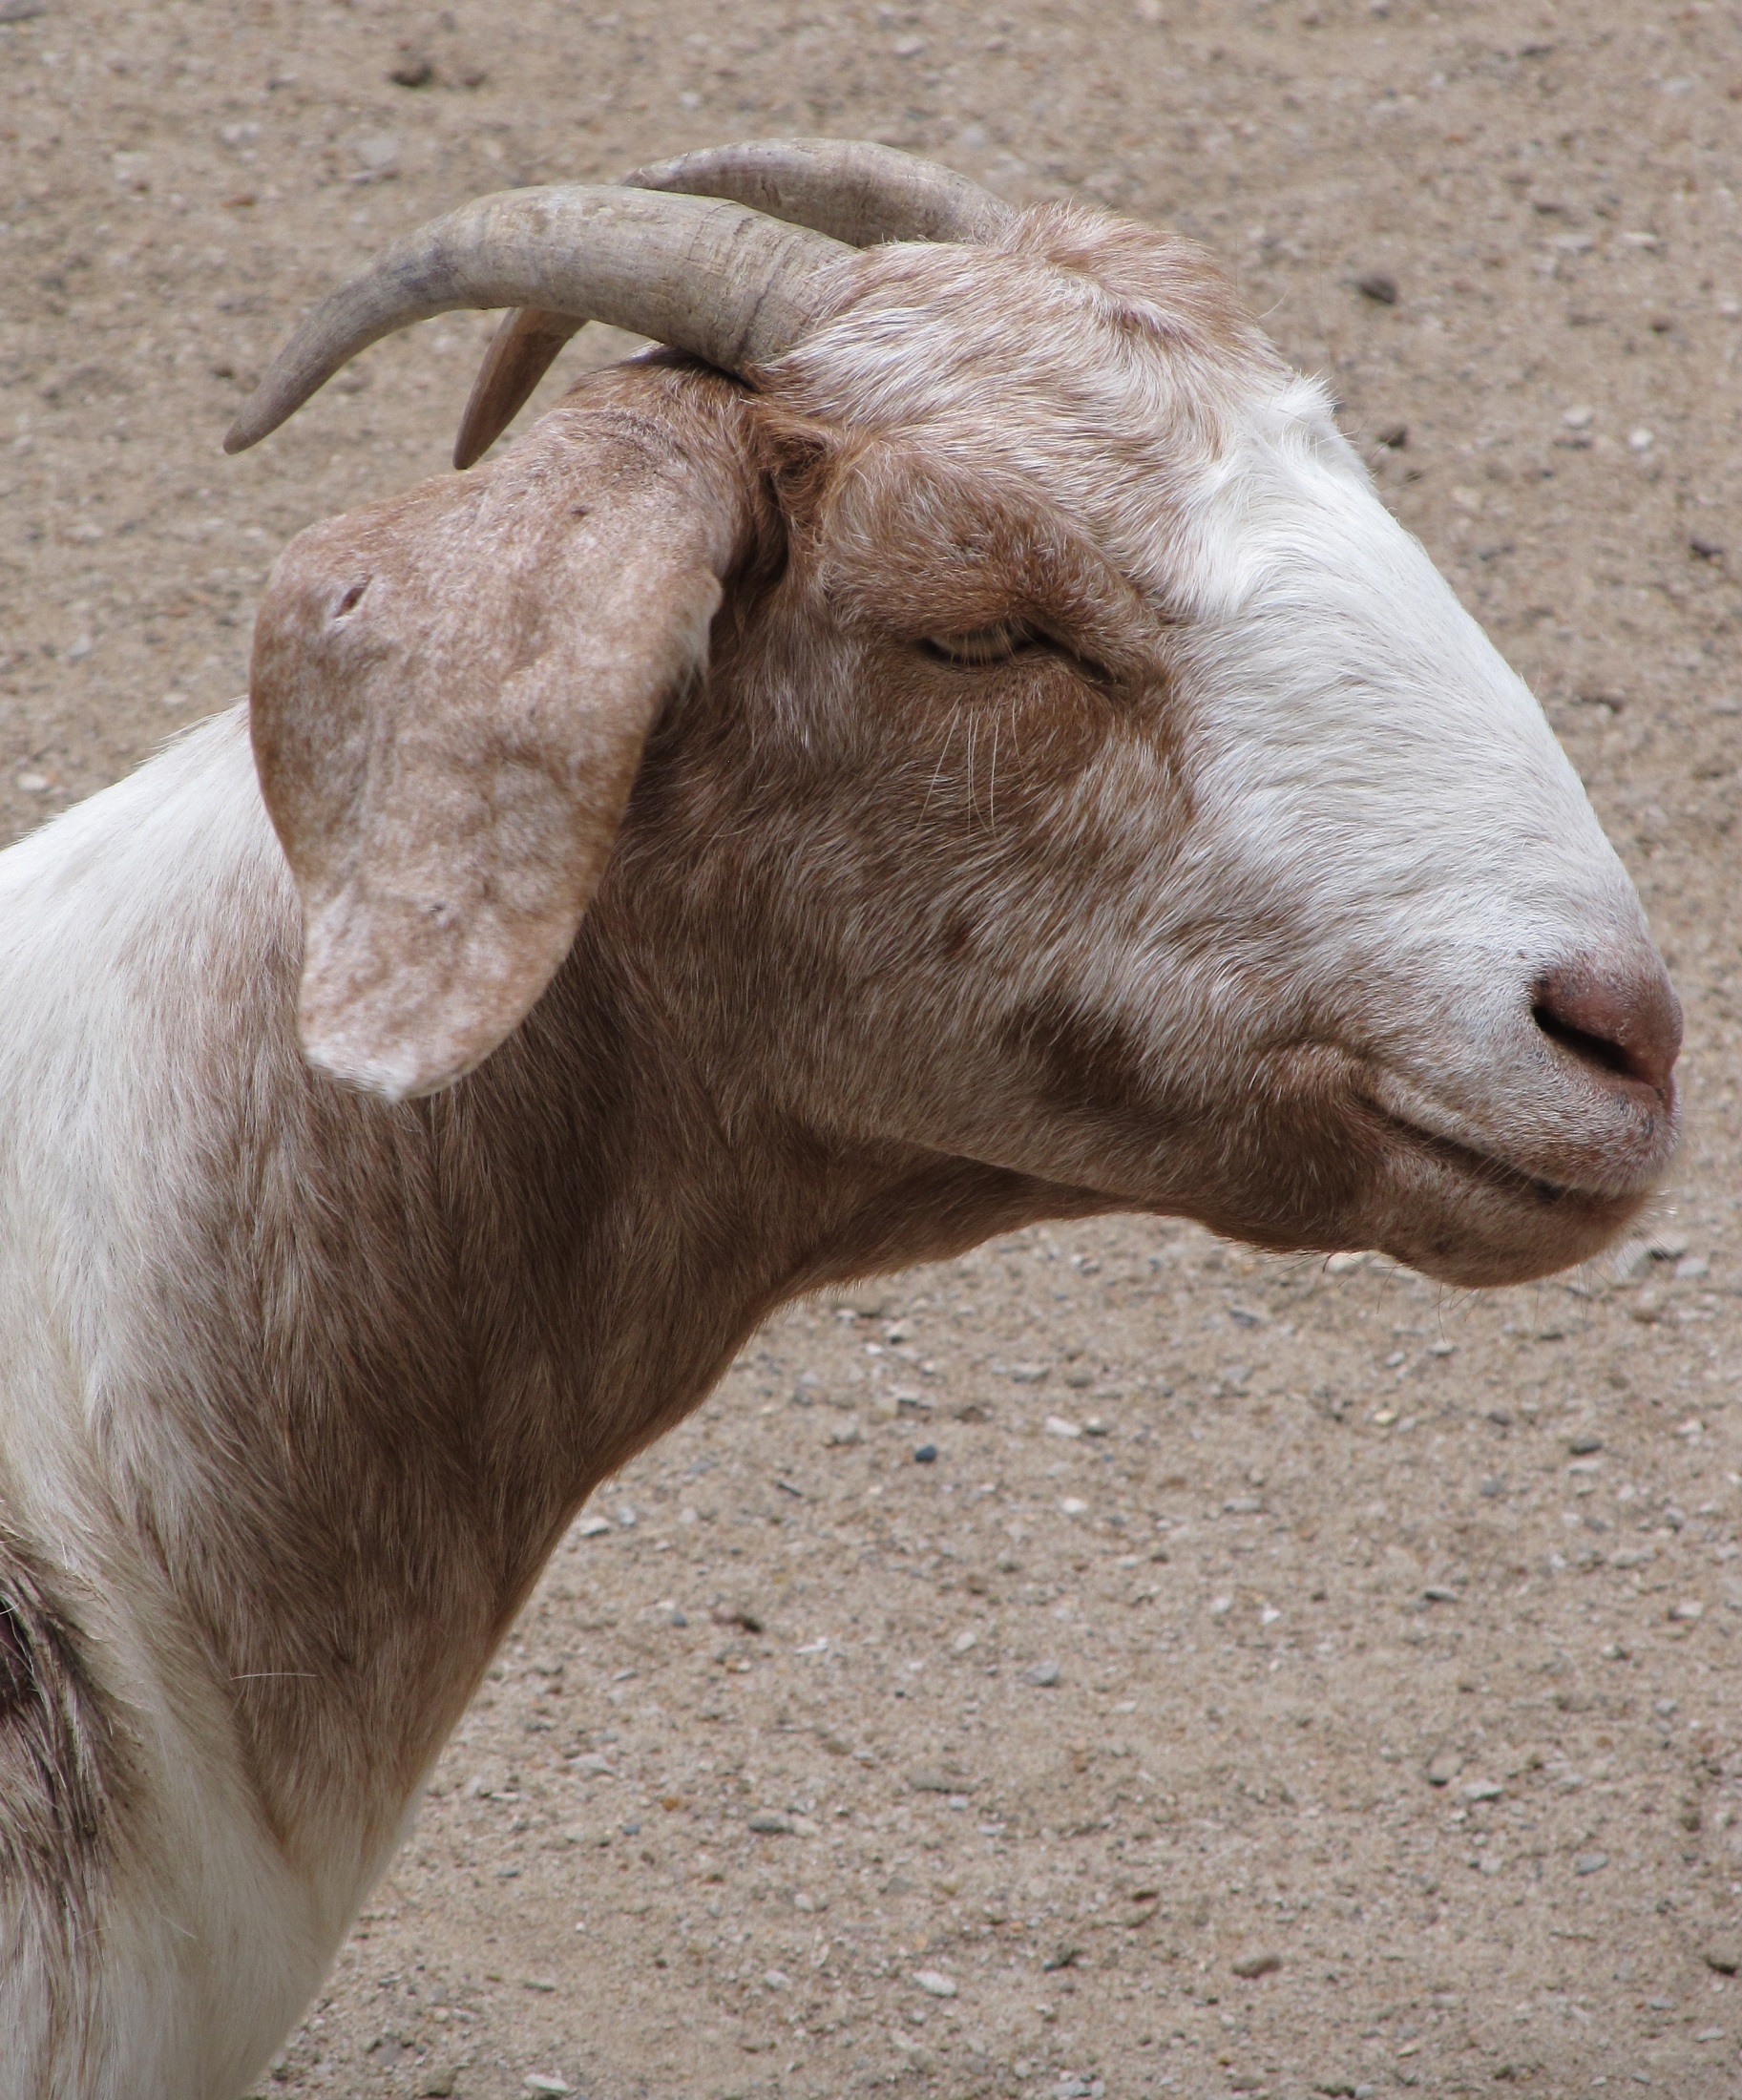
profile, goat, horn, pet, portrait, pasture, sheep, mammal, fauna, close up, outdoors, goats, head, vertebrate, sheeps, domestic, curious, horns, billy goat, cattle like mammal, cow goat family